Enchylium limosum

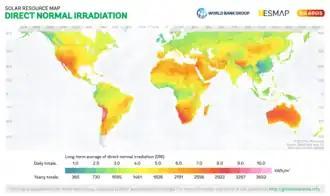
"Enchylium limosum" typically avoids both extremely shaded and highly sun-exposed situations.

"Enchylium limosum" is a diminutive crustose to subfoliose lichen species that forms a delicate, gelatinous thallus ranging from 100 to 500 micrometers in thickness when fully hydrated. The thallus has a distinctive dark olive-green to brownish-black coloration and a textural appearance that can vary from granulose to membranous. While the thalline margins are often indistinctly lobed, the lichen's vegetative structure is typically best developed in the areas surrounding the apothecia. "E. limosum" does not have an upper or a lower cortical layer.